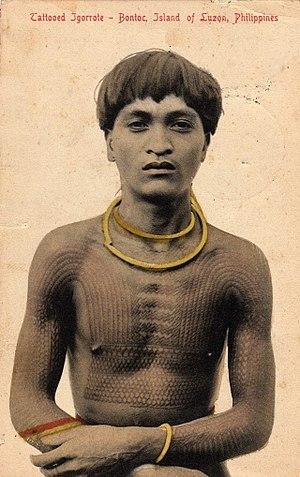
Igorot est le nom collectif de plusieurs peuples austronésiens des Philippines originaires de la Région administrative de la Cordillère de l'île de Luçon. Ils habitent les six provinces de la région, Abra, Apayao, Benguet, Ifugao, Kalinga et Mountain Province, ainsi que dans la ville de Baguio.